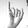
ASL letter: I